Samuel Gorton

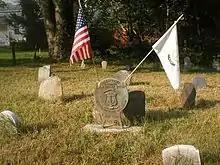
Grave of Samuel Gorton, Warwick

Following his brief time as a magistrate, Gorton remained active in the civil affairs of Warwick. He was chosen as a commissioner during a majority of the years from 1651 to 1663, and his name appears on a list of Warwick freemen in 1655. He was one of several prominent citizens named in Rhode Island's Royal Charter of 1663. Also, he was the Warwick Deputy to the General Assembly for four years during the last half of the 1660s. He last served in a public capacity in 1670 when he was 78 years old.